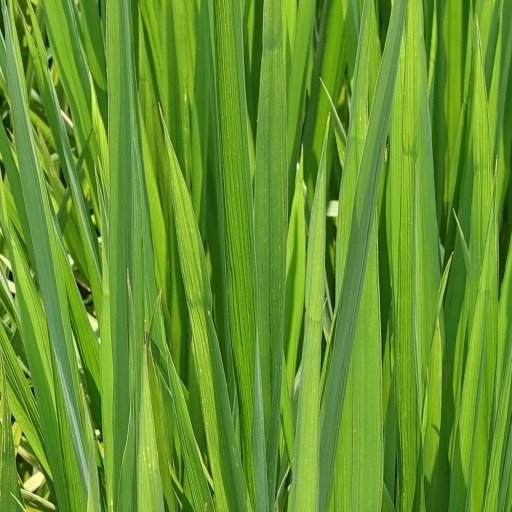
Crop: rice